Chöje Lama Gelongma Palmo

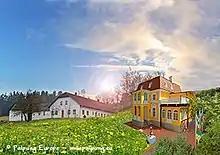
Retreat and City Institute of The European Seat of H. H. Chamgon Kenting Tai Situpa

Born 1970 in Vienna, Lama Palmo graduated with Vienna Business School, studied German Philology and Romance languages at University of Vienna and received a Master of the Arts degree in German Medievalism. As a media expert she worked as journalist, in the public relation fields and as photographer until her monastic ordination.